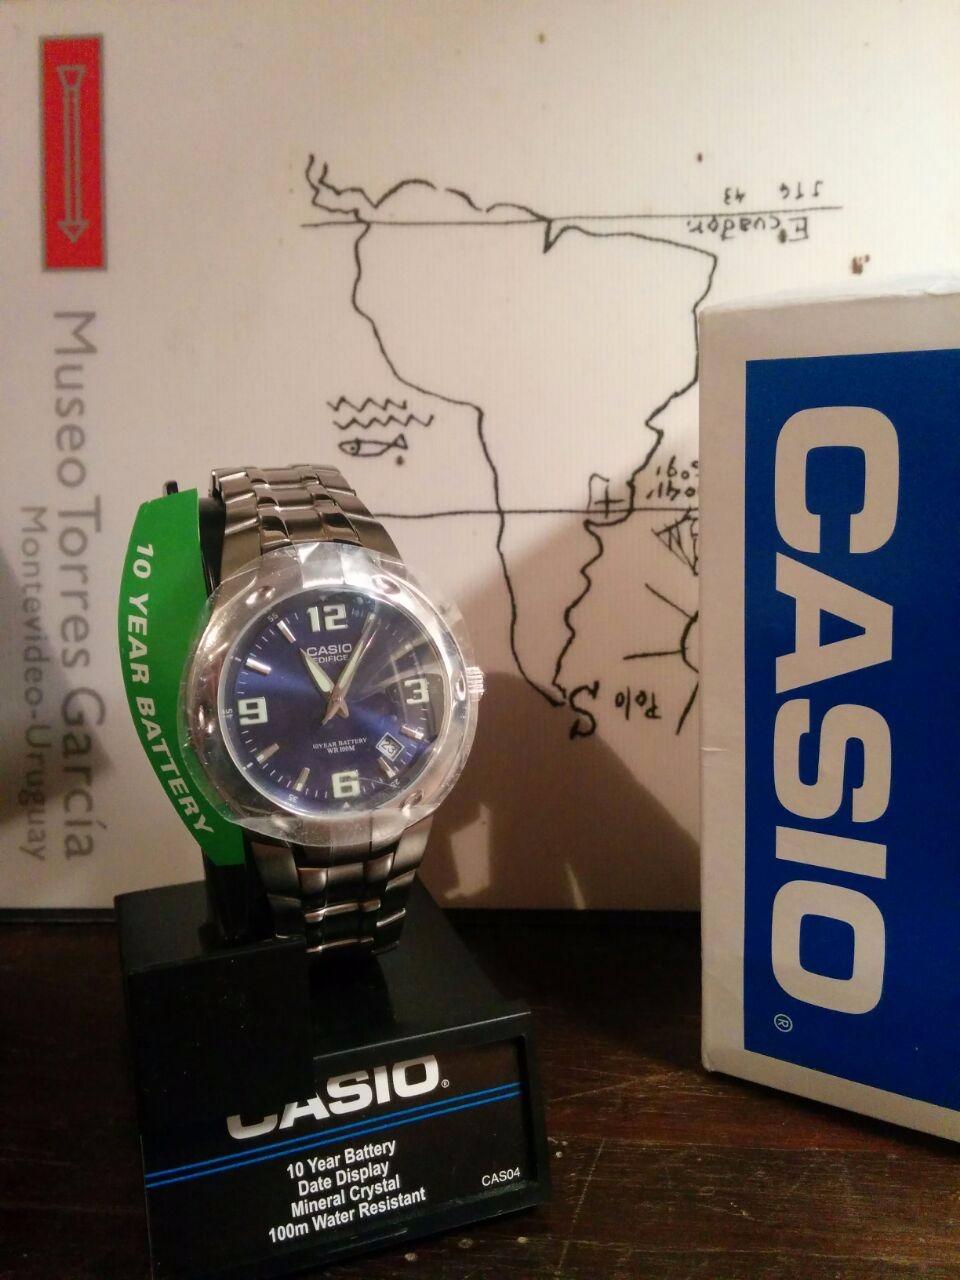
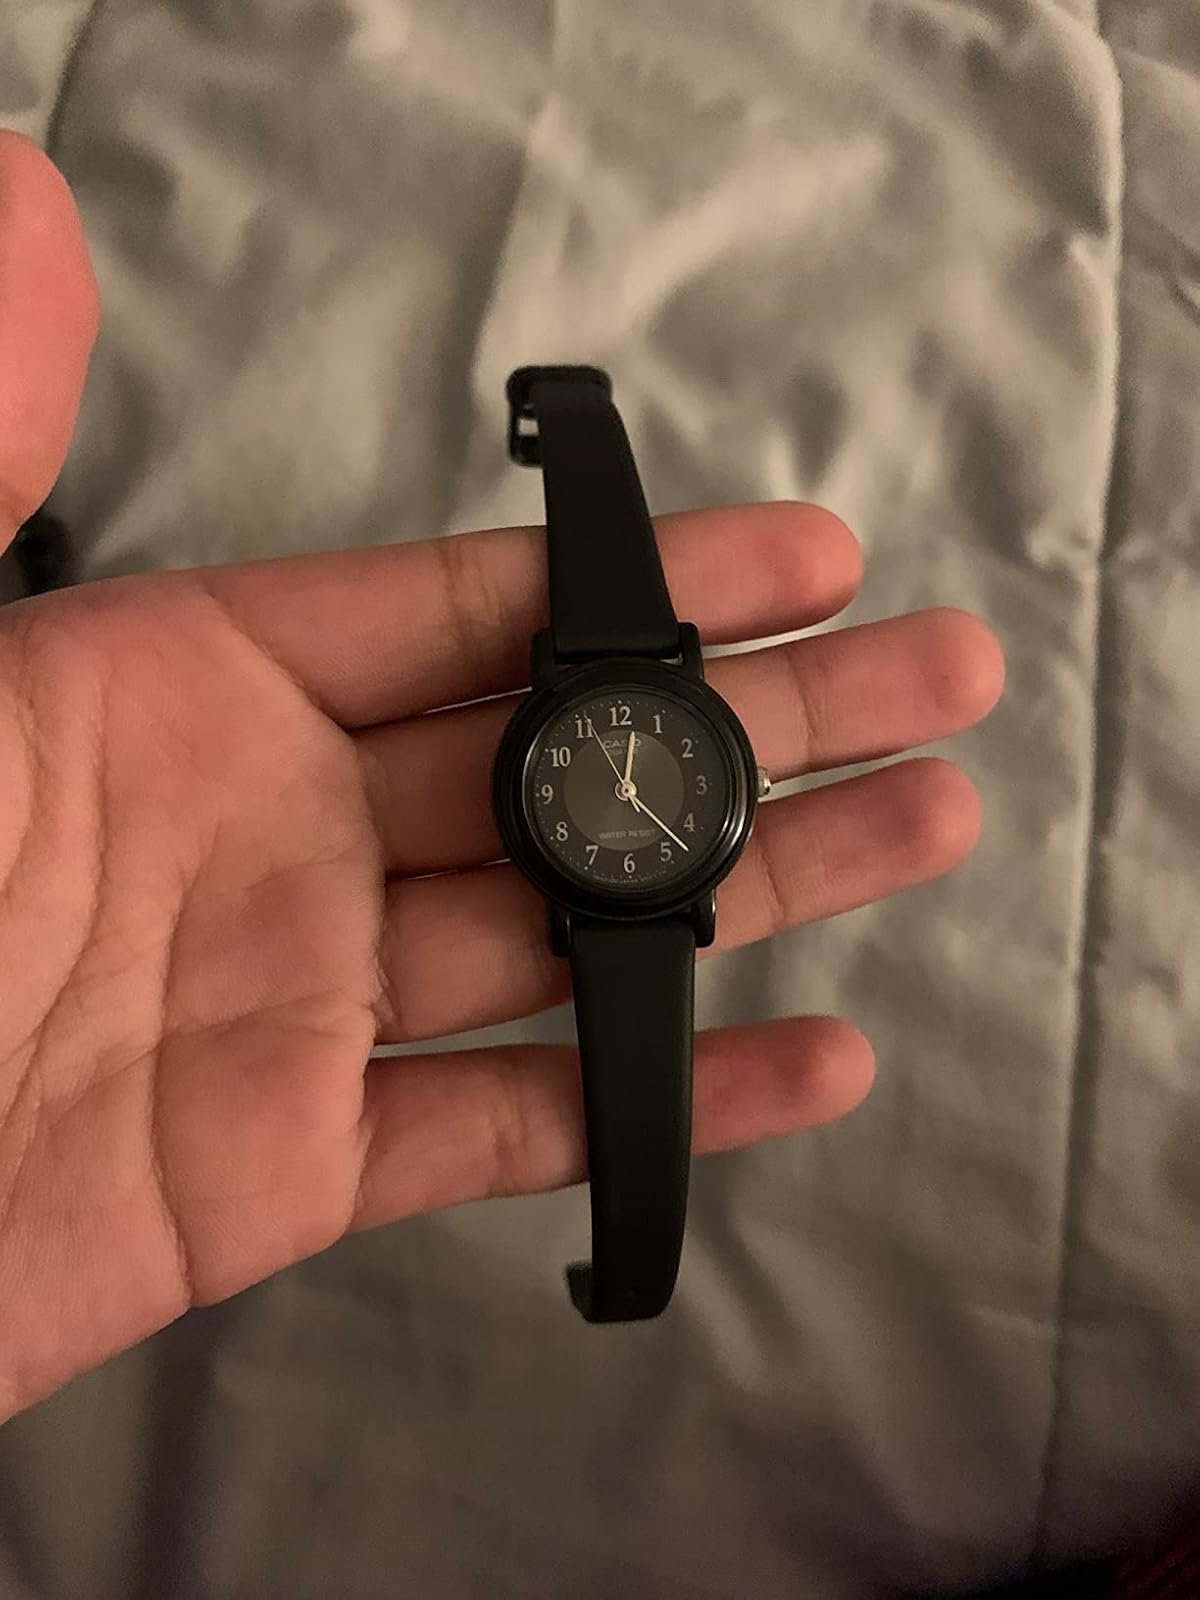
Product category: accessories_watch
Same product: no